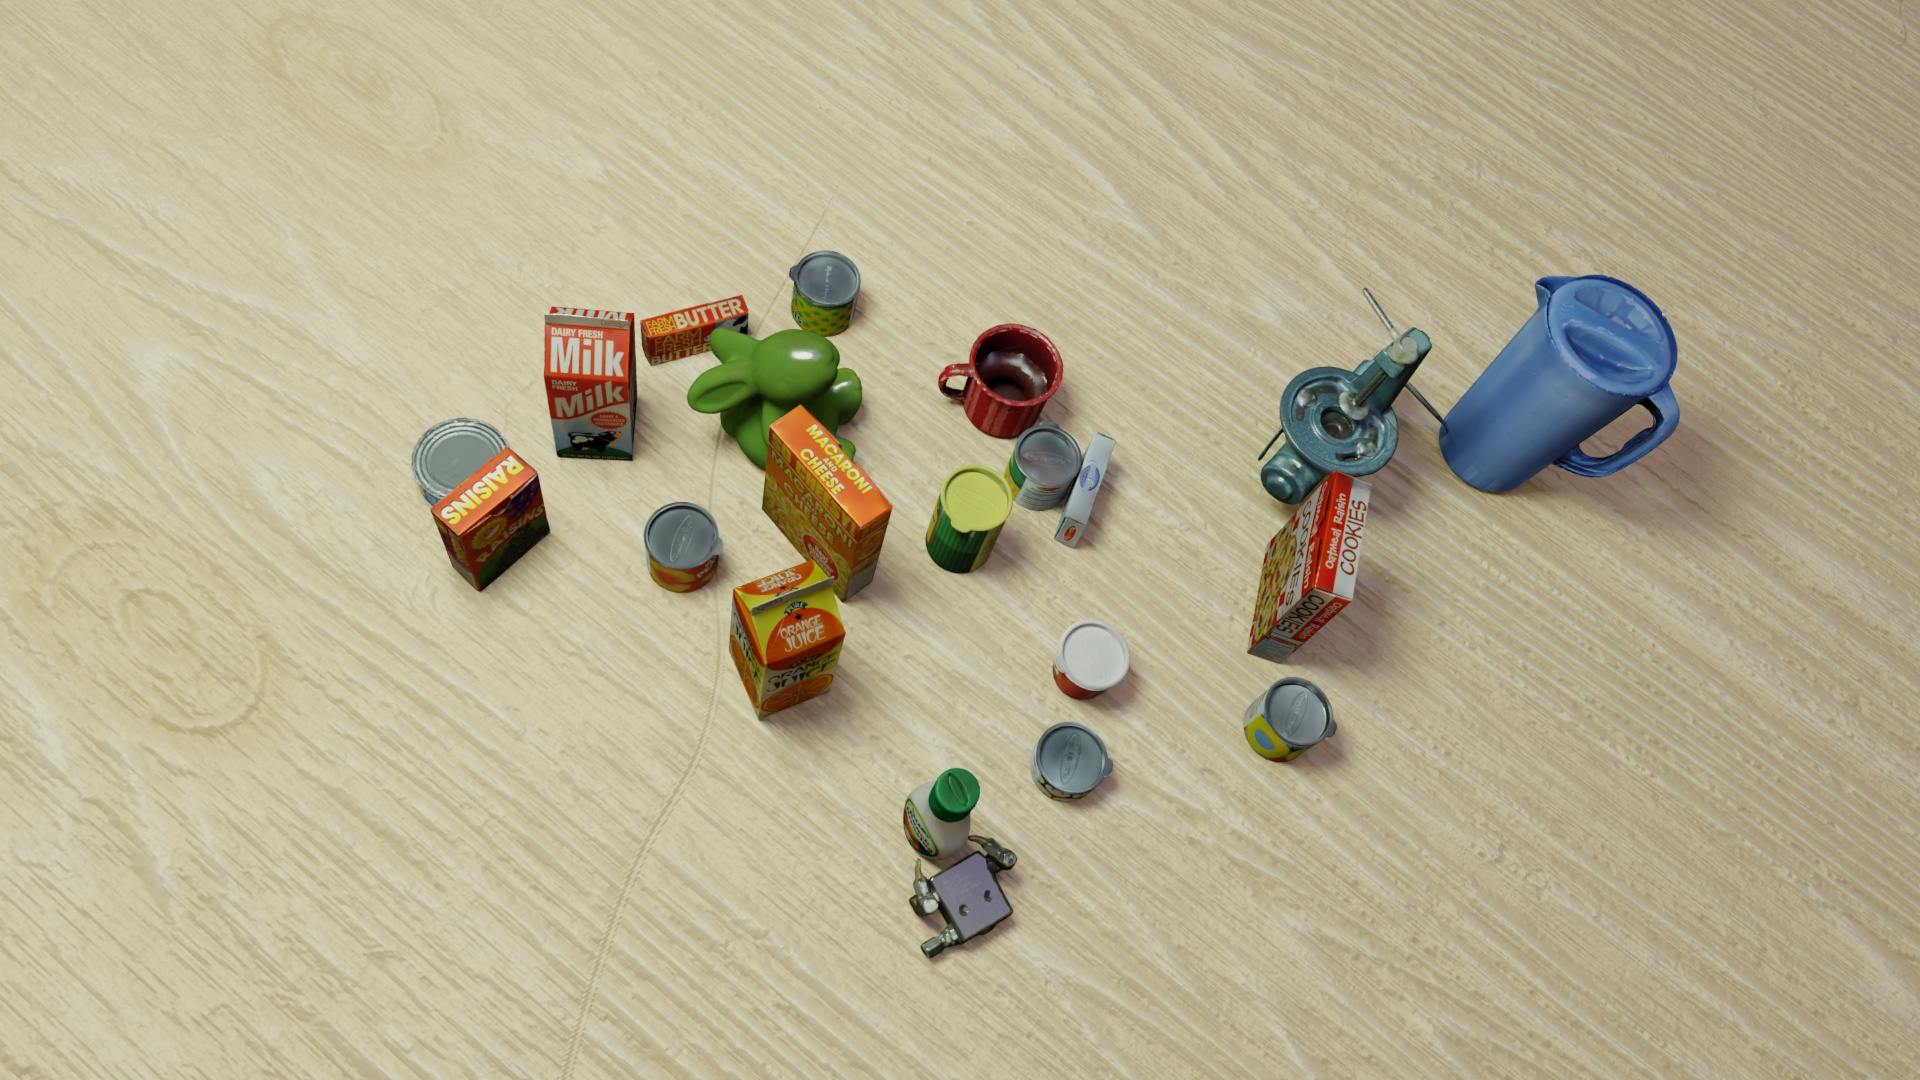
Question:
What are the eight normalized (x, y) image coordinates between 0 and 1 of the cuboid corners for the can of sliced peaches used for storing fruit in syrup? Your answer should be a list of normalized (x, y) image coordinates between 0 and 1 with bottom face first then top face, all counter-clockwise.
Answer: [(0.329167, 0.534259), (0.367188, 0.560185), (0.382292, 0.50463), (0.345313, 0.478704), (0.328125, 0.511111), (0.367708, 0.537963), (0.383333, 0.480556), (0.344271, 0.453704)]